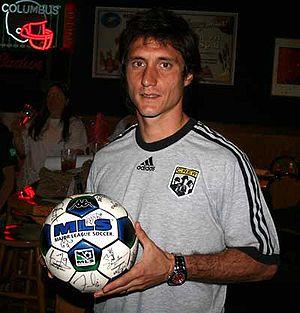
Guillermo Barros Schelotto, né le 4 mai 1973 à La Plata, est un footballeur argentin. Il évolue au poste de milieu de terrain ou d'ailier, et a notamment porté les couleurs de Gimnasia y Esgrima La Plata et Boca Juniors, club dans lequel il a remporté le championnat d'Argentine à six reprises, ainsi que la Copa Libertadores et la Coupe intercontinentale. Il compte également 10 sélections en équipe d'Argentine.